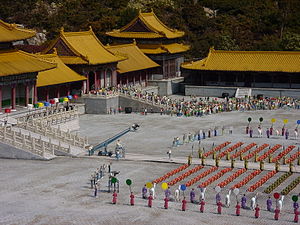
Den sidste kejser
Den sidste kejser er en film fra 1987, instrueret af Bernardo Bertolucci. Filmen vandt ni oscars, bl.a. en oscar for bedste film.